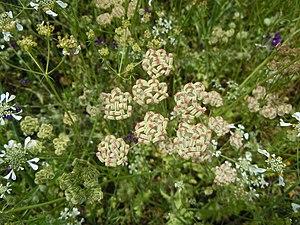
Inflorescence de Tordylium apulum à Epidaure
Tordylium apulum, le Tordyle des Pouilles est une espèce de plantes à fleurs méditerranéenne de la famille des Apiaceae.